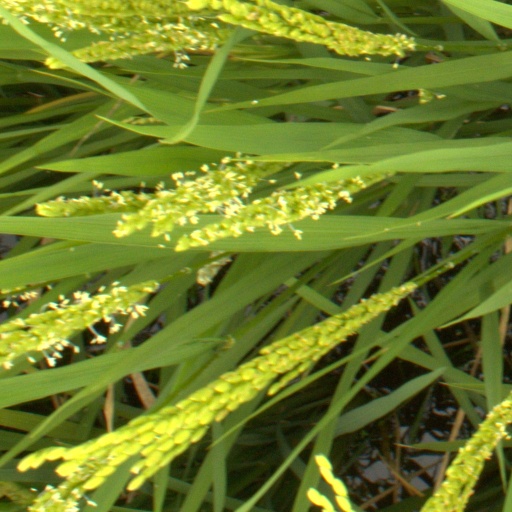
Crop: rice